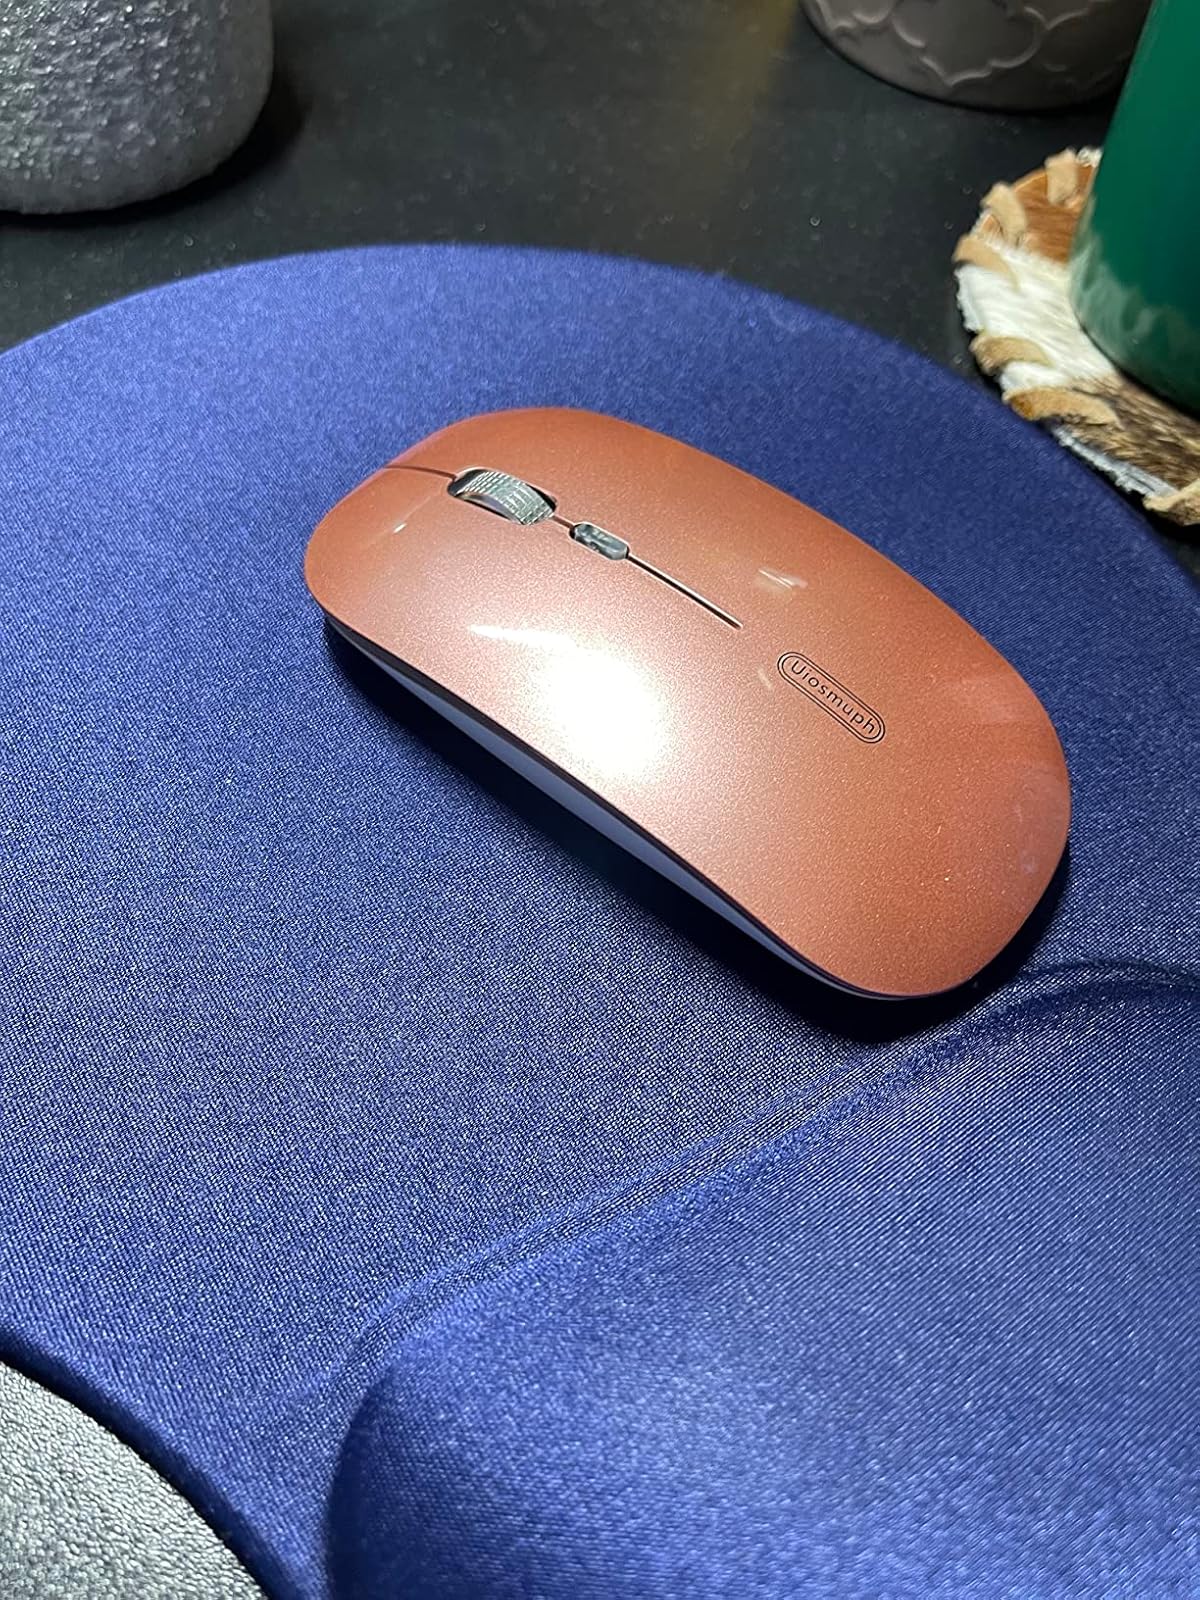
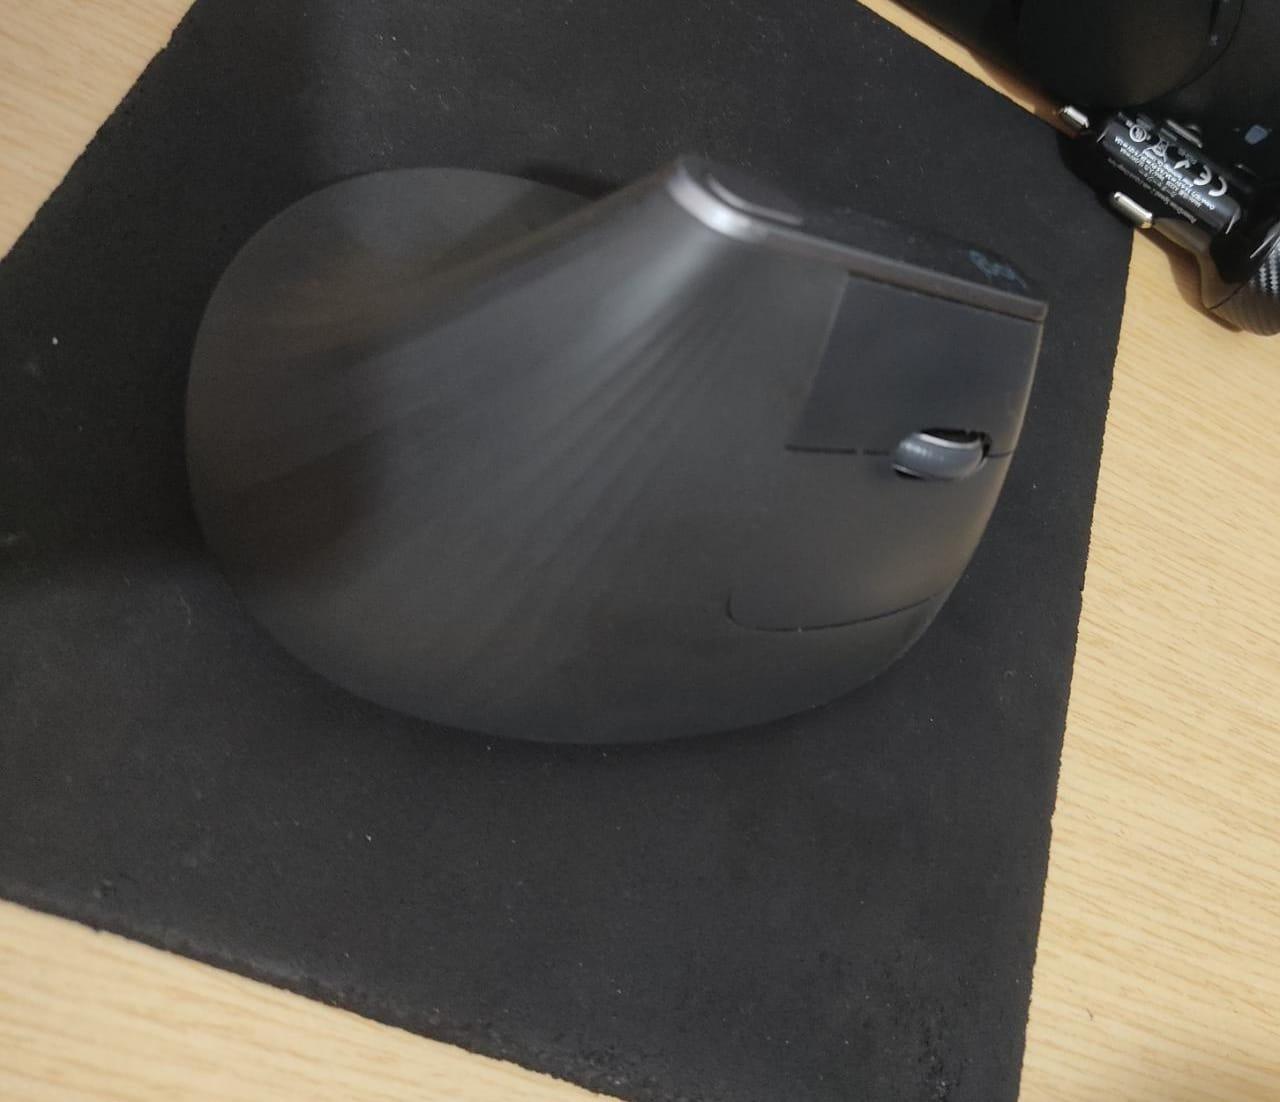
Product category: mouse
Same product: no